Chicago Heights (film)

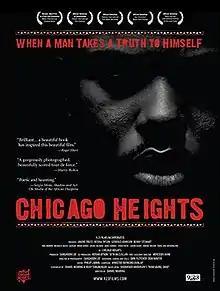

Chicago Heights (alternate title: "The Last Soul on a Summer Night") is a 2009 film written and directed by Daniel Nearing. This experimental, non-linear film is an ambitious adaptation of Sherwood Anderson’s short story cycle, "Winesburg, Ohio". Noted film critic Roger Ebert included "Chicago Heights" in his list of the Top Art Films of 2010.